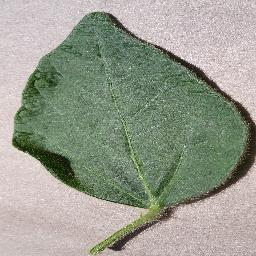
Label: Soybean___healthy